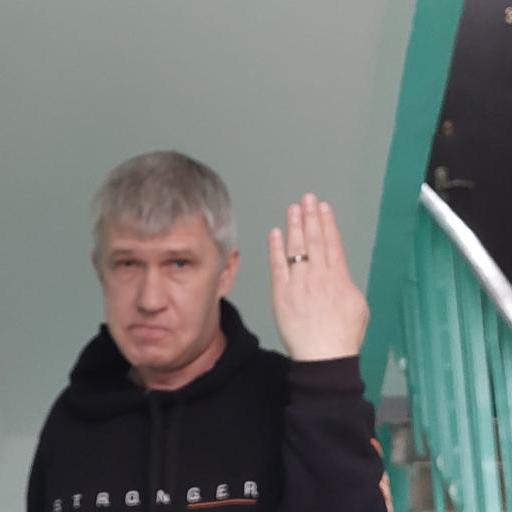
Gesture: stop_inverted